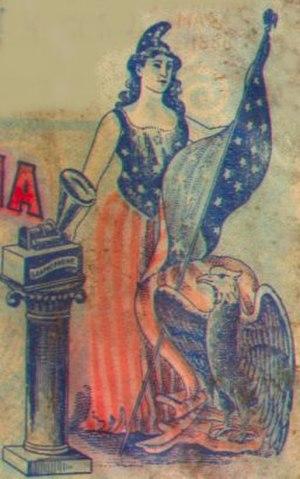
La personnification des États est une figure de style consistant à représenter symboliquement ces États par un personnage allégorique, souvent féminin.
Columbia est une figure allégorique des États-Unis qui apparaissait souvent dans les dessins de presse politiques au début du XXᵉ siècle. C'est en quelque sorte l'équivalent féminin de l'Oncle Sam.